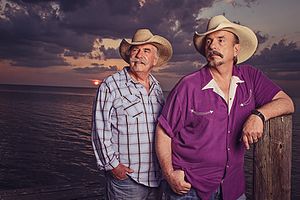
Bellamy Brothers
Bellamy Brothers er en pop/country-duo fra USA. Bellamy Brothers består af Howard og David Bellamy.